Stadshusbron

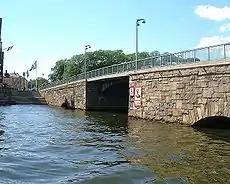
Stadshusbron viewed from a quay facing Riddarfjärden.

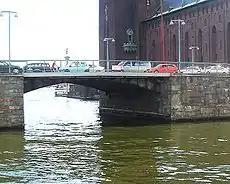
View of the now permanently closed drawbridge from north with the City hall in the background.

Stadshusbron (Swedish: "The City Hall Bridge"), formerly known as Nya Kungsholmsbron ("The New Kungsholm Bridge") is a bridge in central Stockholm, Sweden located just north of the Stockholm City Hall. Stretching over Klara sjö ("Lake Klara"), it connects mainland Norrmalm on the eastern shore to the island Kungsholmen on the western shore.